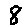
Label: 8